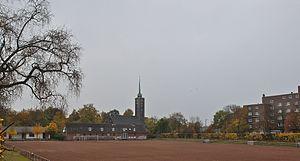
Hambourg (Veddel), Allemagne: Panorama avec l'église d'Emmanuel